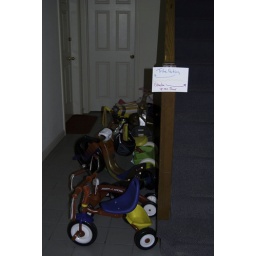
plastic bike parking only, other bikes need be stored in the garage